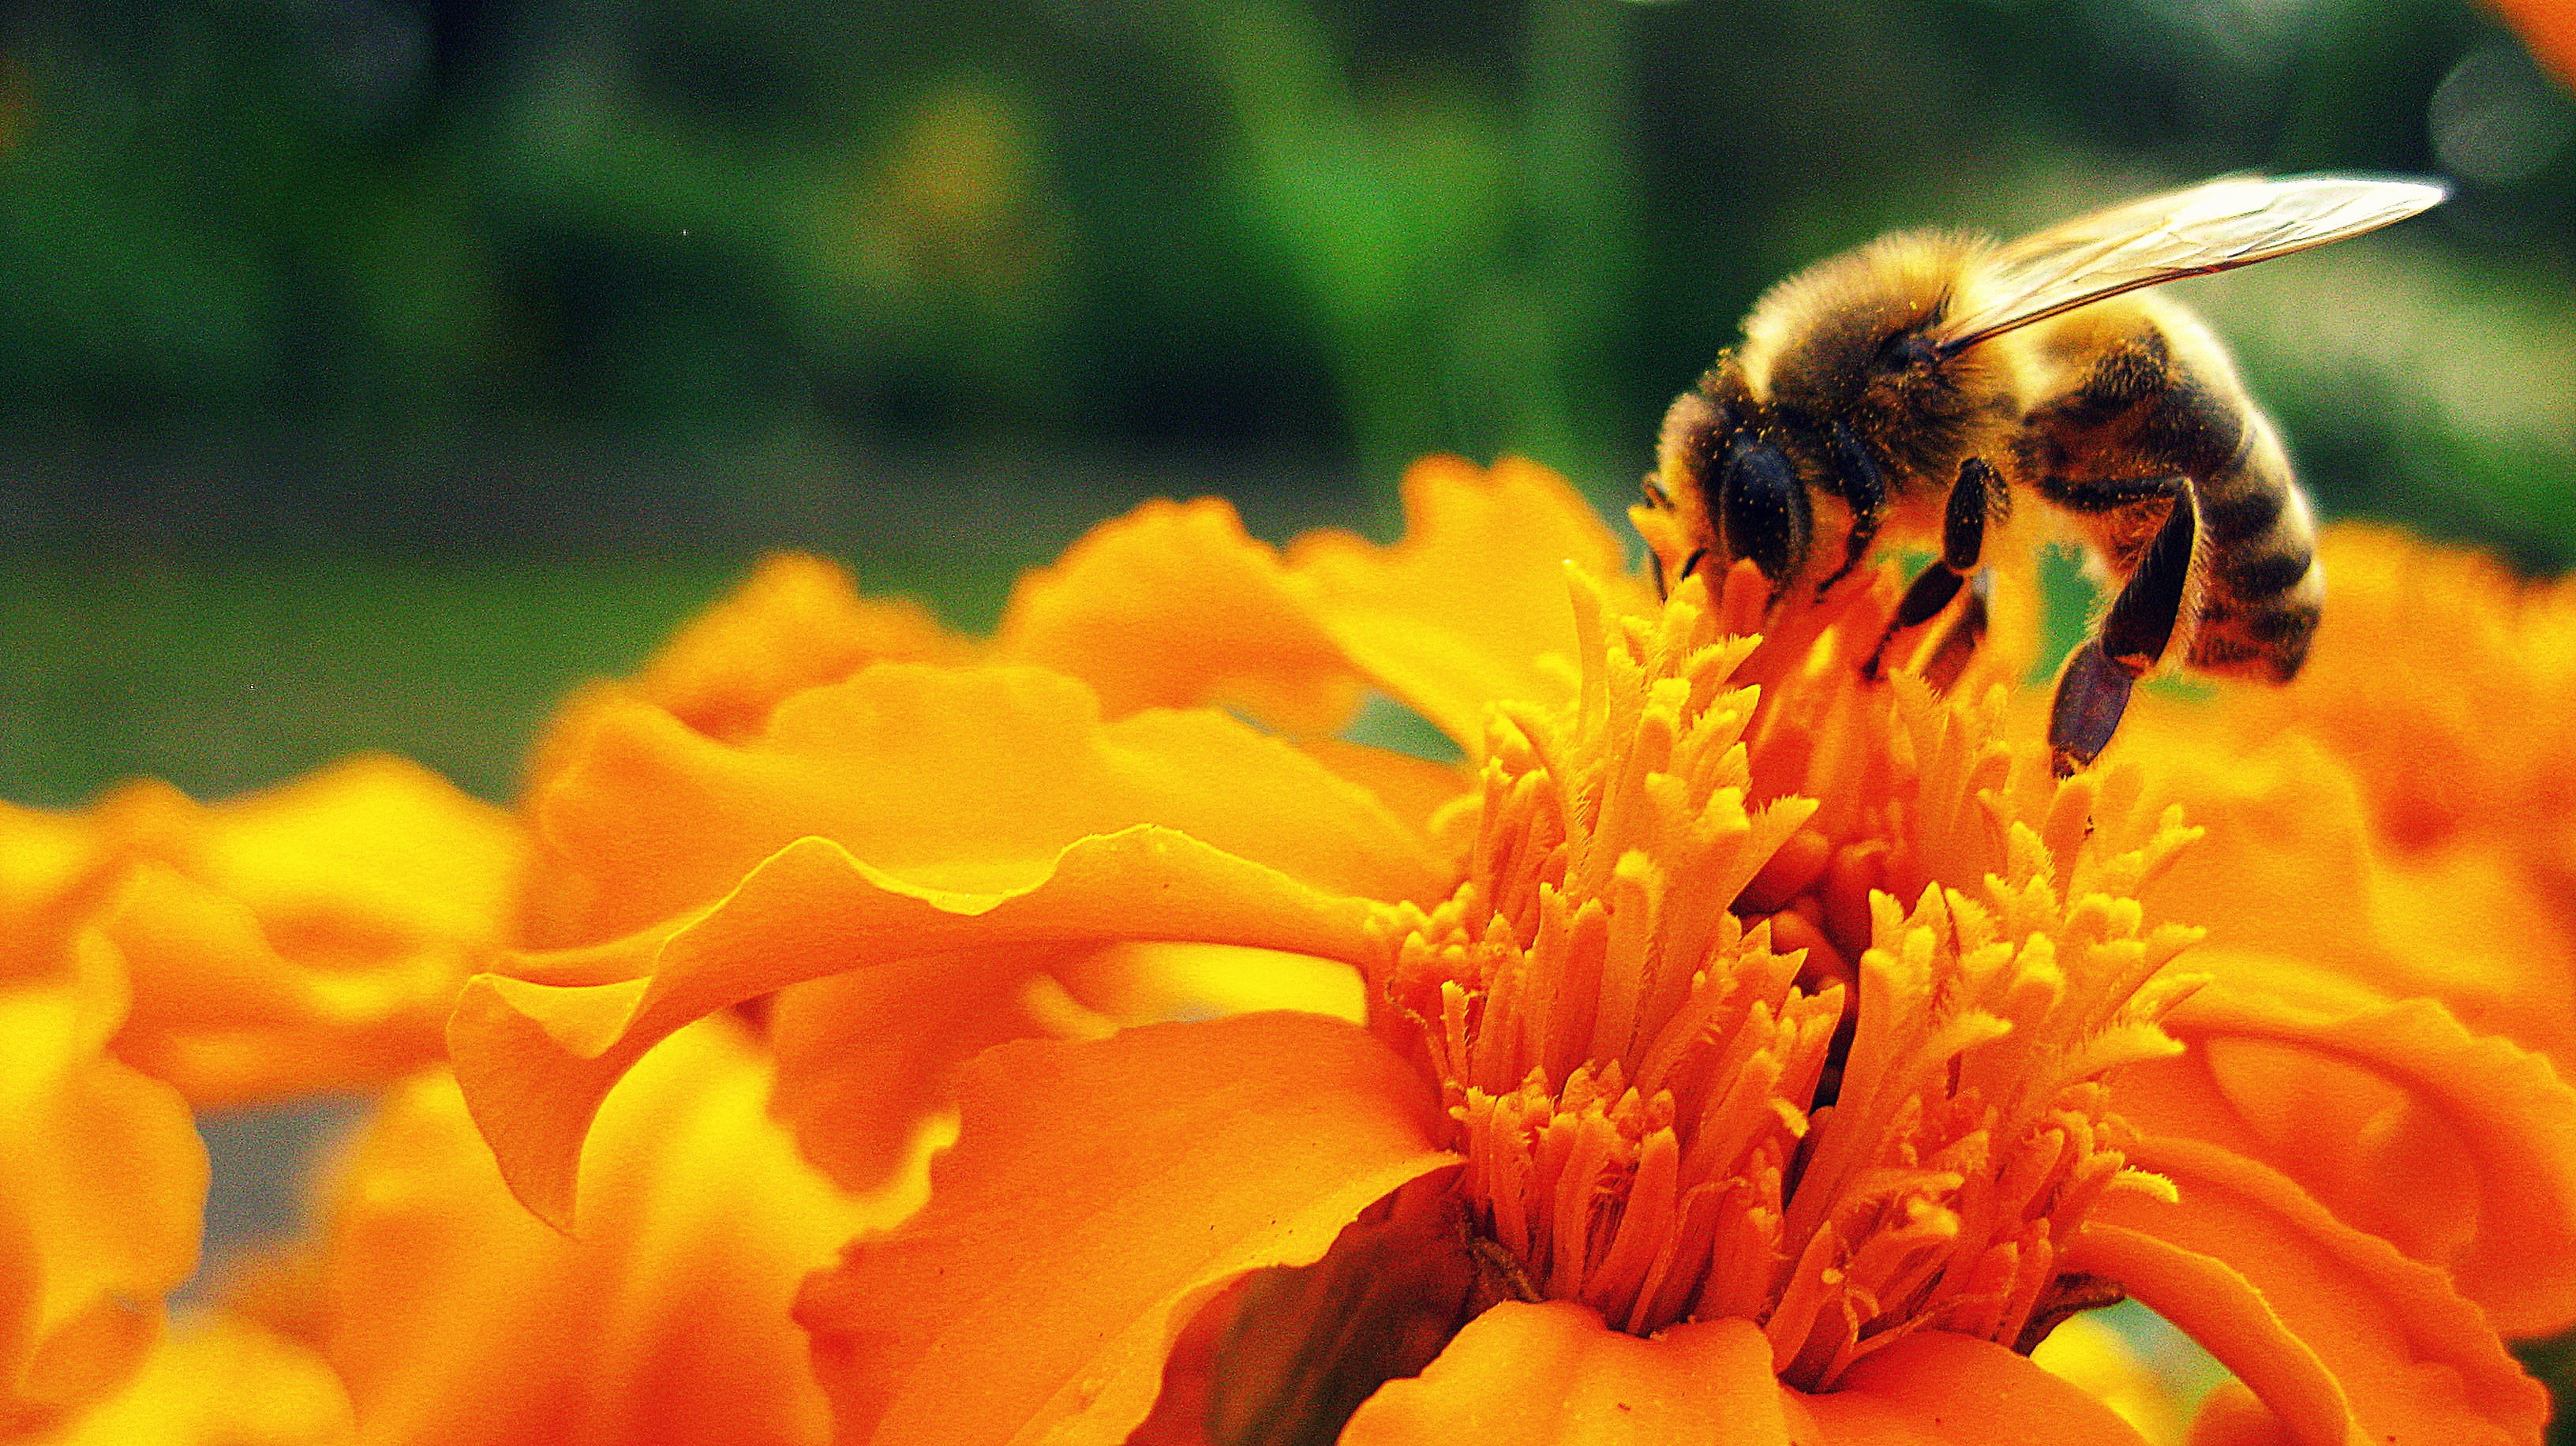
nature, plant, photography, flower, petal, bloom, flying, fly, honey, floral, wildlife, pollen, pollination, insect, bug, pollinate, yellow, garden, flora, invertebrate, close up, outdoors, gardening, petals, wings, bee, wasp, bumblebee, nectar, sting, macro photography, honey bee, pollinator, membrane winged insect